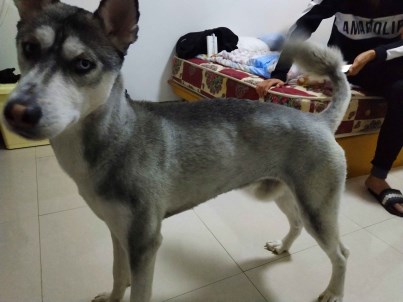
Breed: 1160-n000003-Siberian_husky